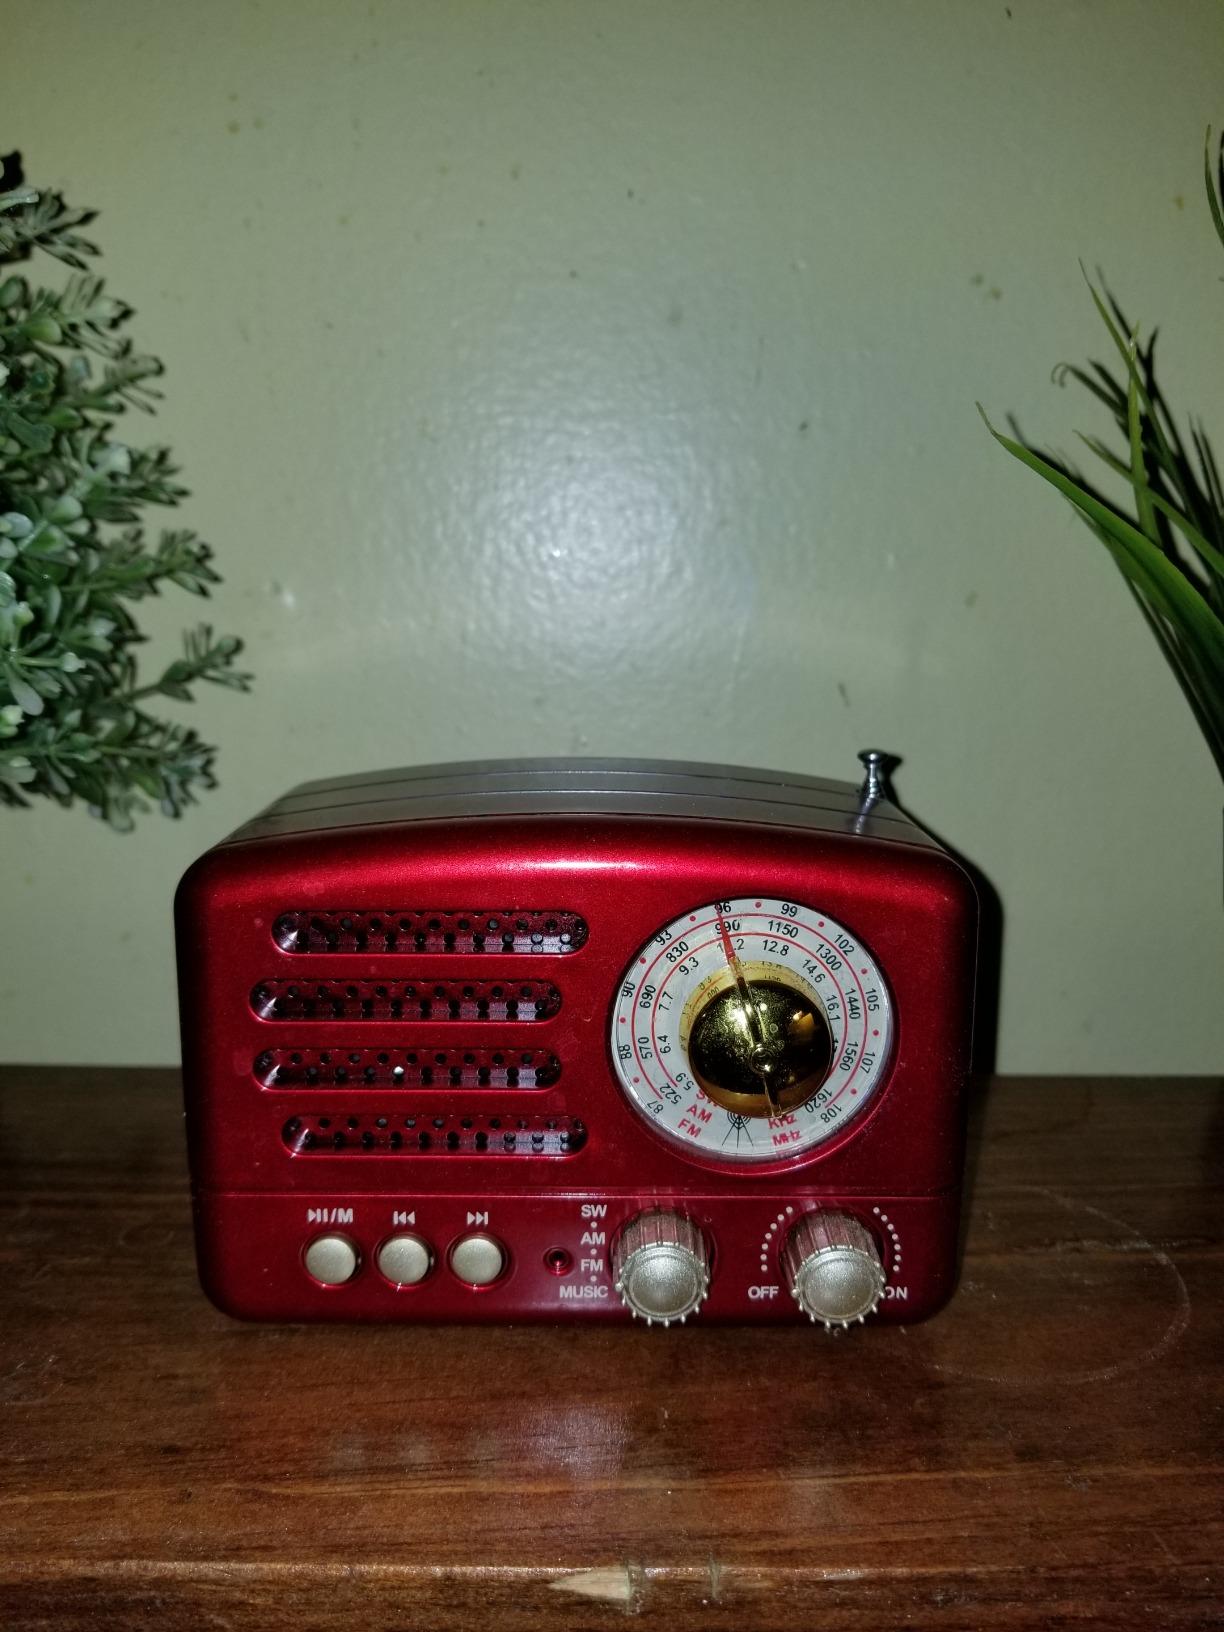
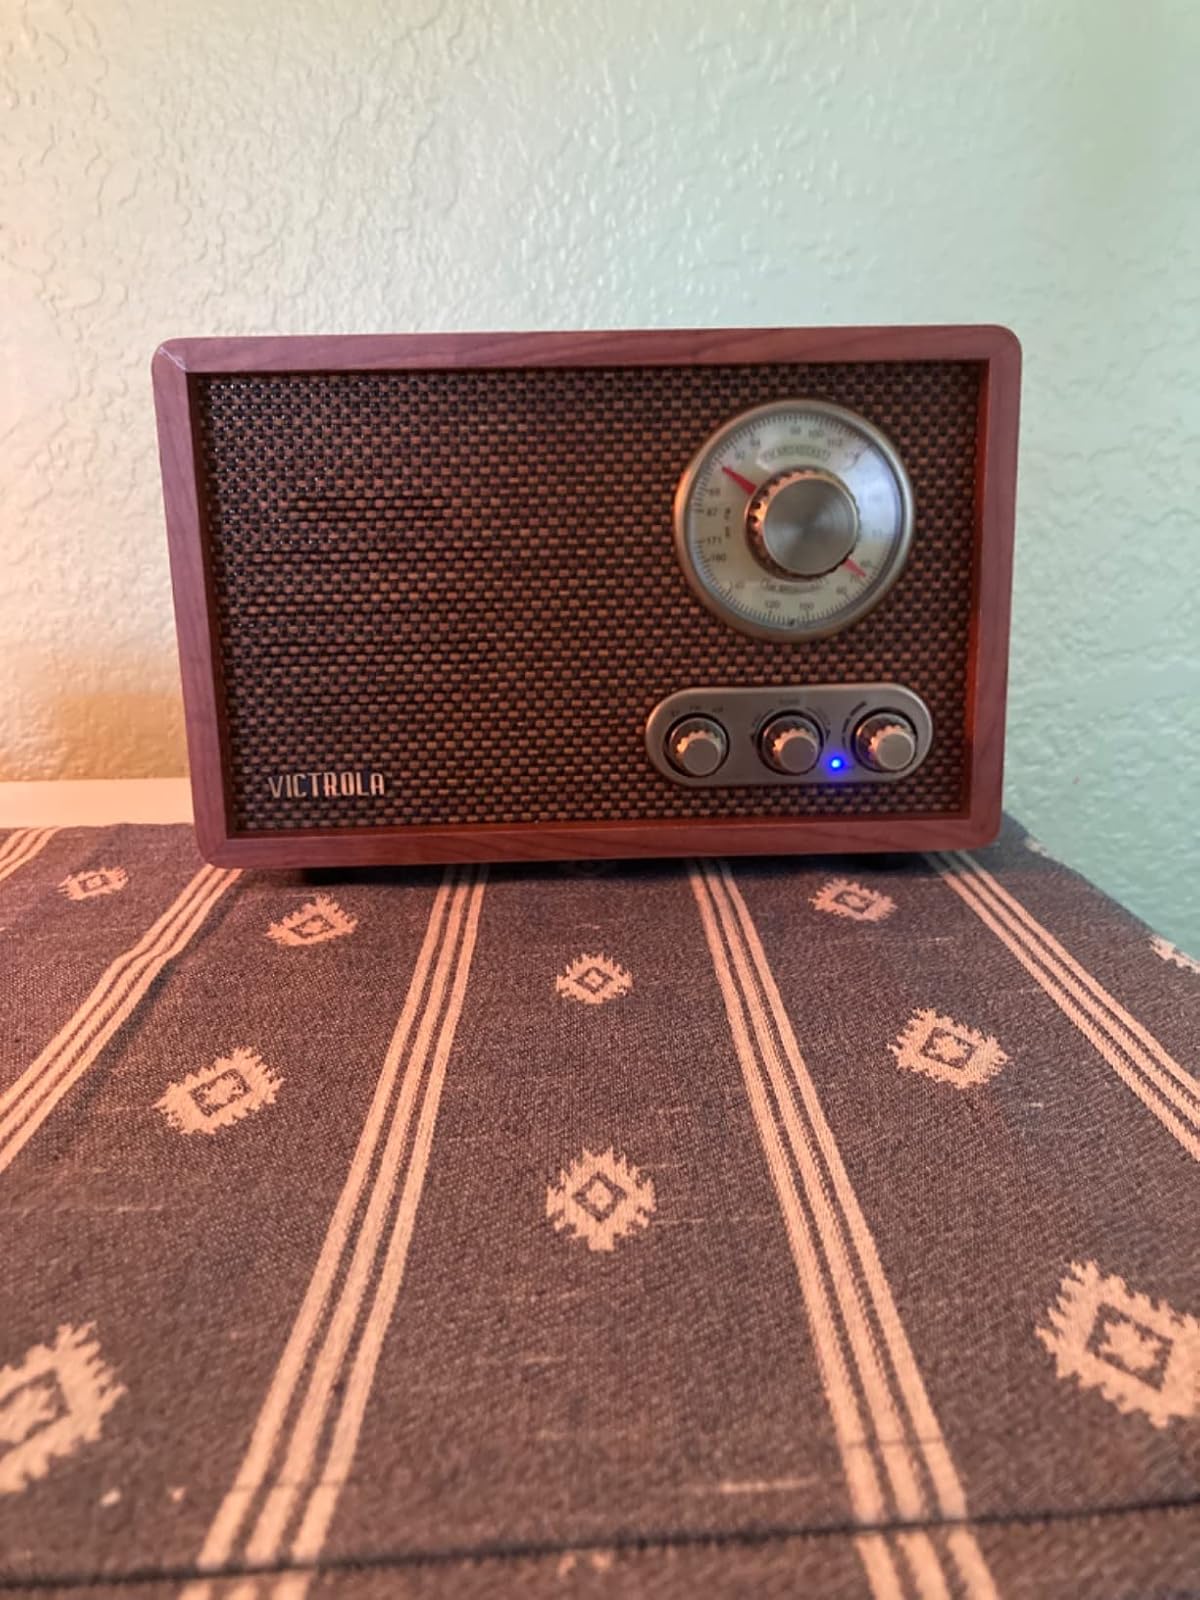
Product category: radio
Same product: no